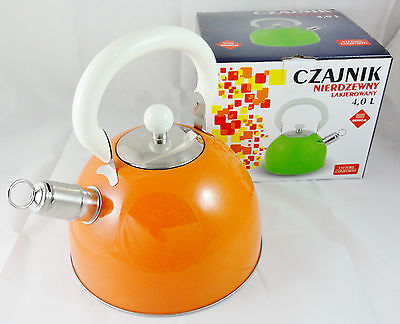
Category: kettle